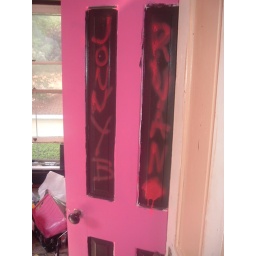
bedroom 2.....fuck you is spray painted on the wall right behind the door and black paint is all over the carpet